Shrewsbury Market Hall

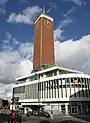
Exterior, as seen from St Johns Hill.

Shrewsbury Market Hall is an indoor market in Shrewsbury, England. Opened in 1965, the building, designed by architect David Aberdeen, replaced a Victorian market hall. The market has been voted "Britain’s Favourite Market" in 2018, 2023, 2024 and 2025.